F. Percy Smith

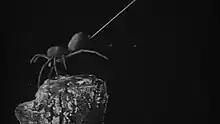
To Demonstrate How Spiders Fly

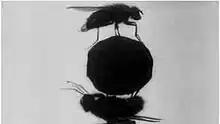
The Acrobatic Fly

Though the exact number is difficult to determine, Smith directed or photographed over one hundred films. On many titles he was not directly credited. The following titles have been compiled from trusted sources such as BFI websites, liner notes for the DVD releases, and the other references listed below. Additional films are listed on sites such as IMDb, but will not be included until they can be corroborated. All films were directed by Smith himself, unless otherwise noted.